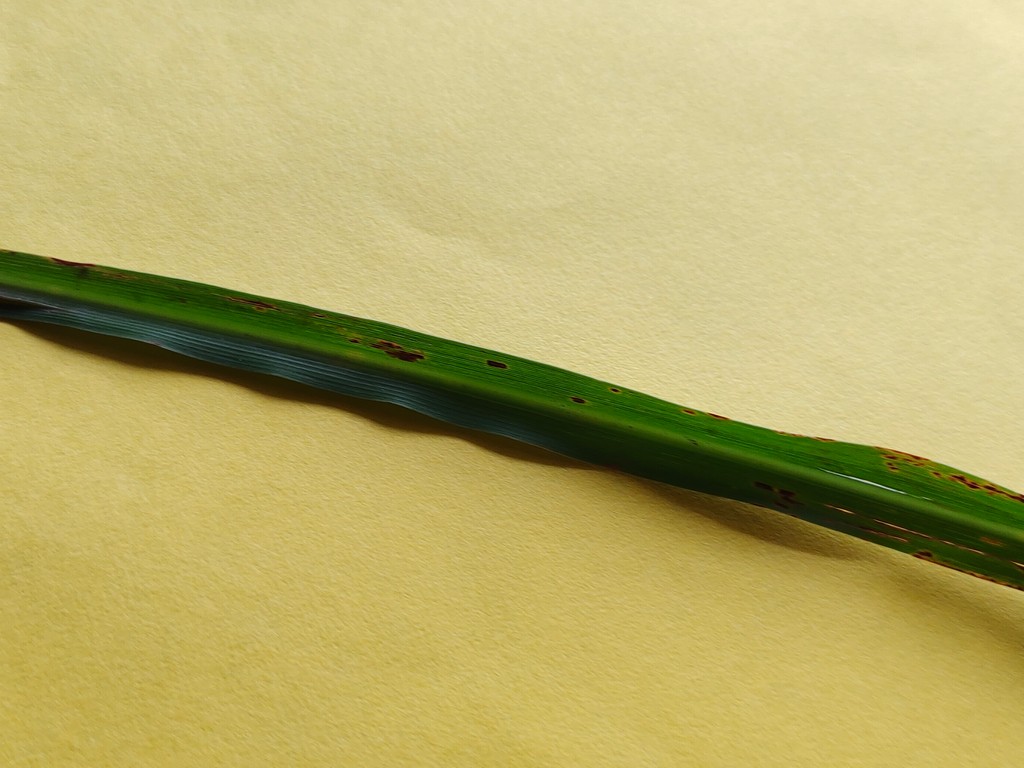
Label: Unhealthy